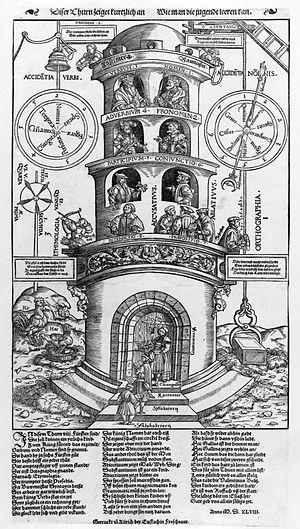
Heinrich Vogtherr est un artiste des temps de la Réforme. Il fut tout à la fois peintre, portraitiste, graveur, imprimeur, éditeur, auteur d'épigrammes, de poèmes religieux et d'essais de médecine.